Brian Nobili

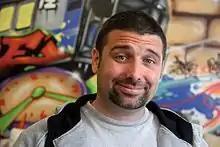
Nobili at the SocialFlow offices

In October 2012, Nobili returned to his roots, co-founding NYCstreetphotography.com with long-time friend Ricky Powell. The two seek to bring together the greats of street photography with the up-and-comer all with the purpose of preserving and documenting NYC culture.